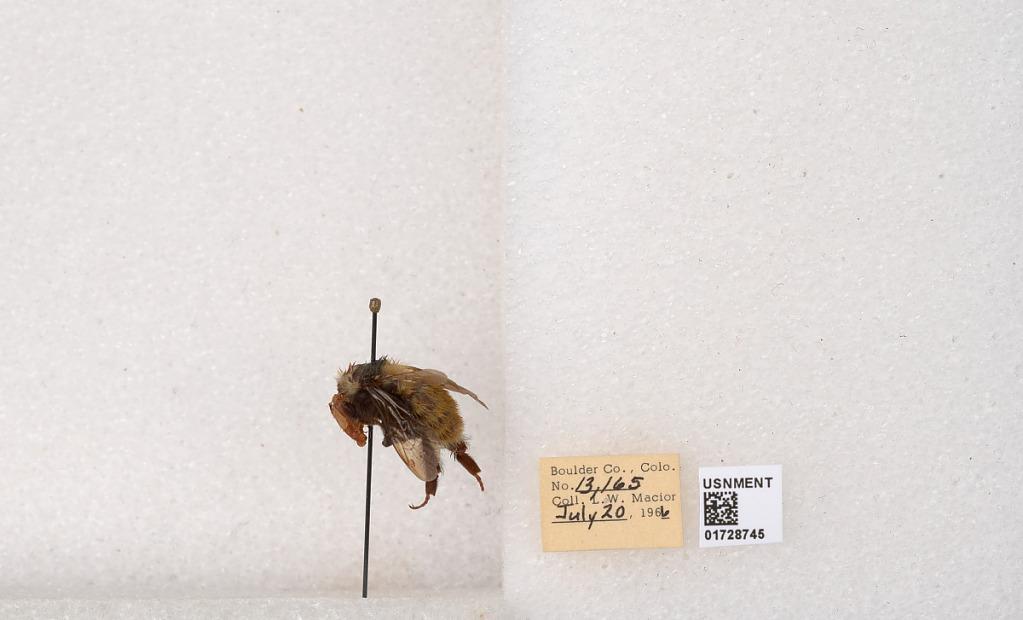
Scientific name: Bombus appositus Cresson
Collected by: L. Macior
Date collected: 1966-7-20
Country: United States
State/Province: Colorado
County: Boulder
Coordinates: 40.0925, -105.358